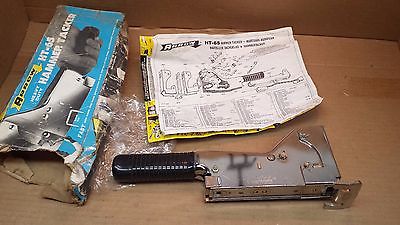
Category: stapler